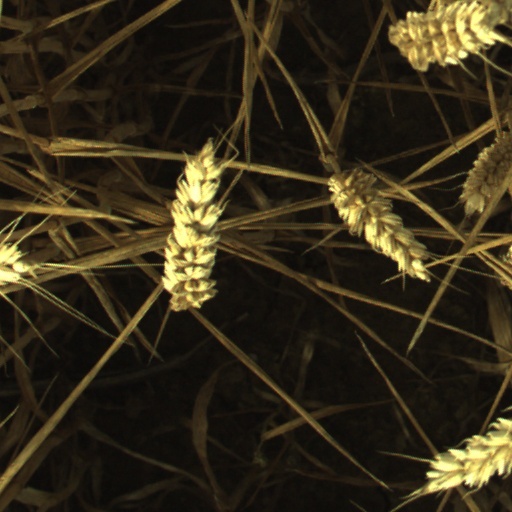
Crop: wheat